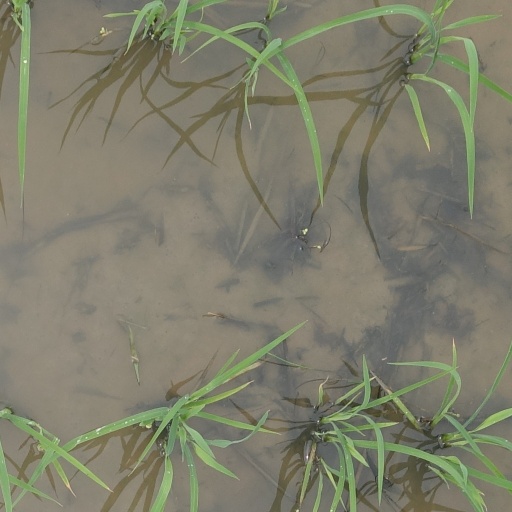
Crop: rice